Concurso de Cante Jondo

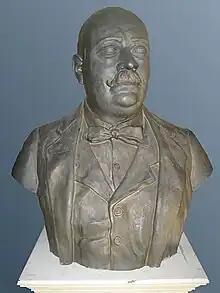
Bust ofAntonio Chacón.

An announced aim of the "Concurso" was to discover unknown, unrecognized talent thought to be hidden, perhaps in remote rural areas. As a result, no professional over the age of 21 was allowed to compete for prize money in the "Concurso" contest. Yet the performance of flamenco is very difficult and demanding; only someone who devotes a great deal of their life's nurture to the art will be able to express its subtleties and nuance, its drama and simplicity. Often but not always such refinement will eventually attract the attention and acclaim of aficionados of the art.